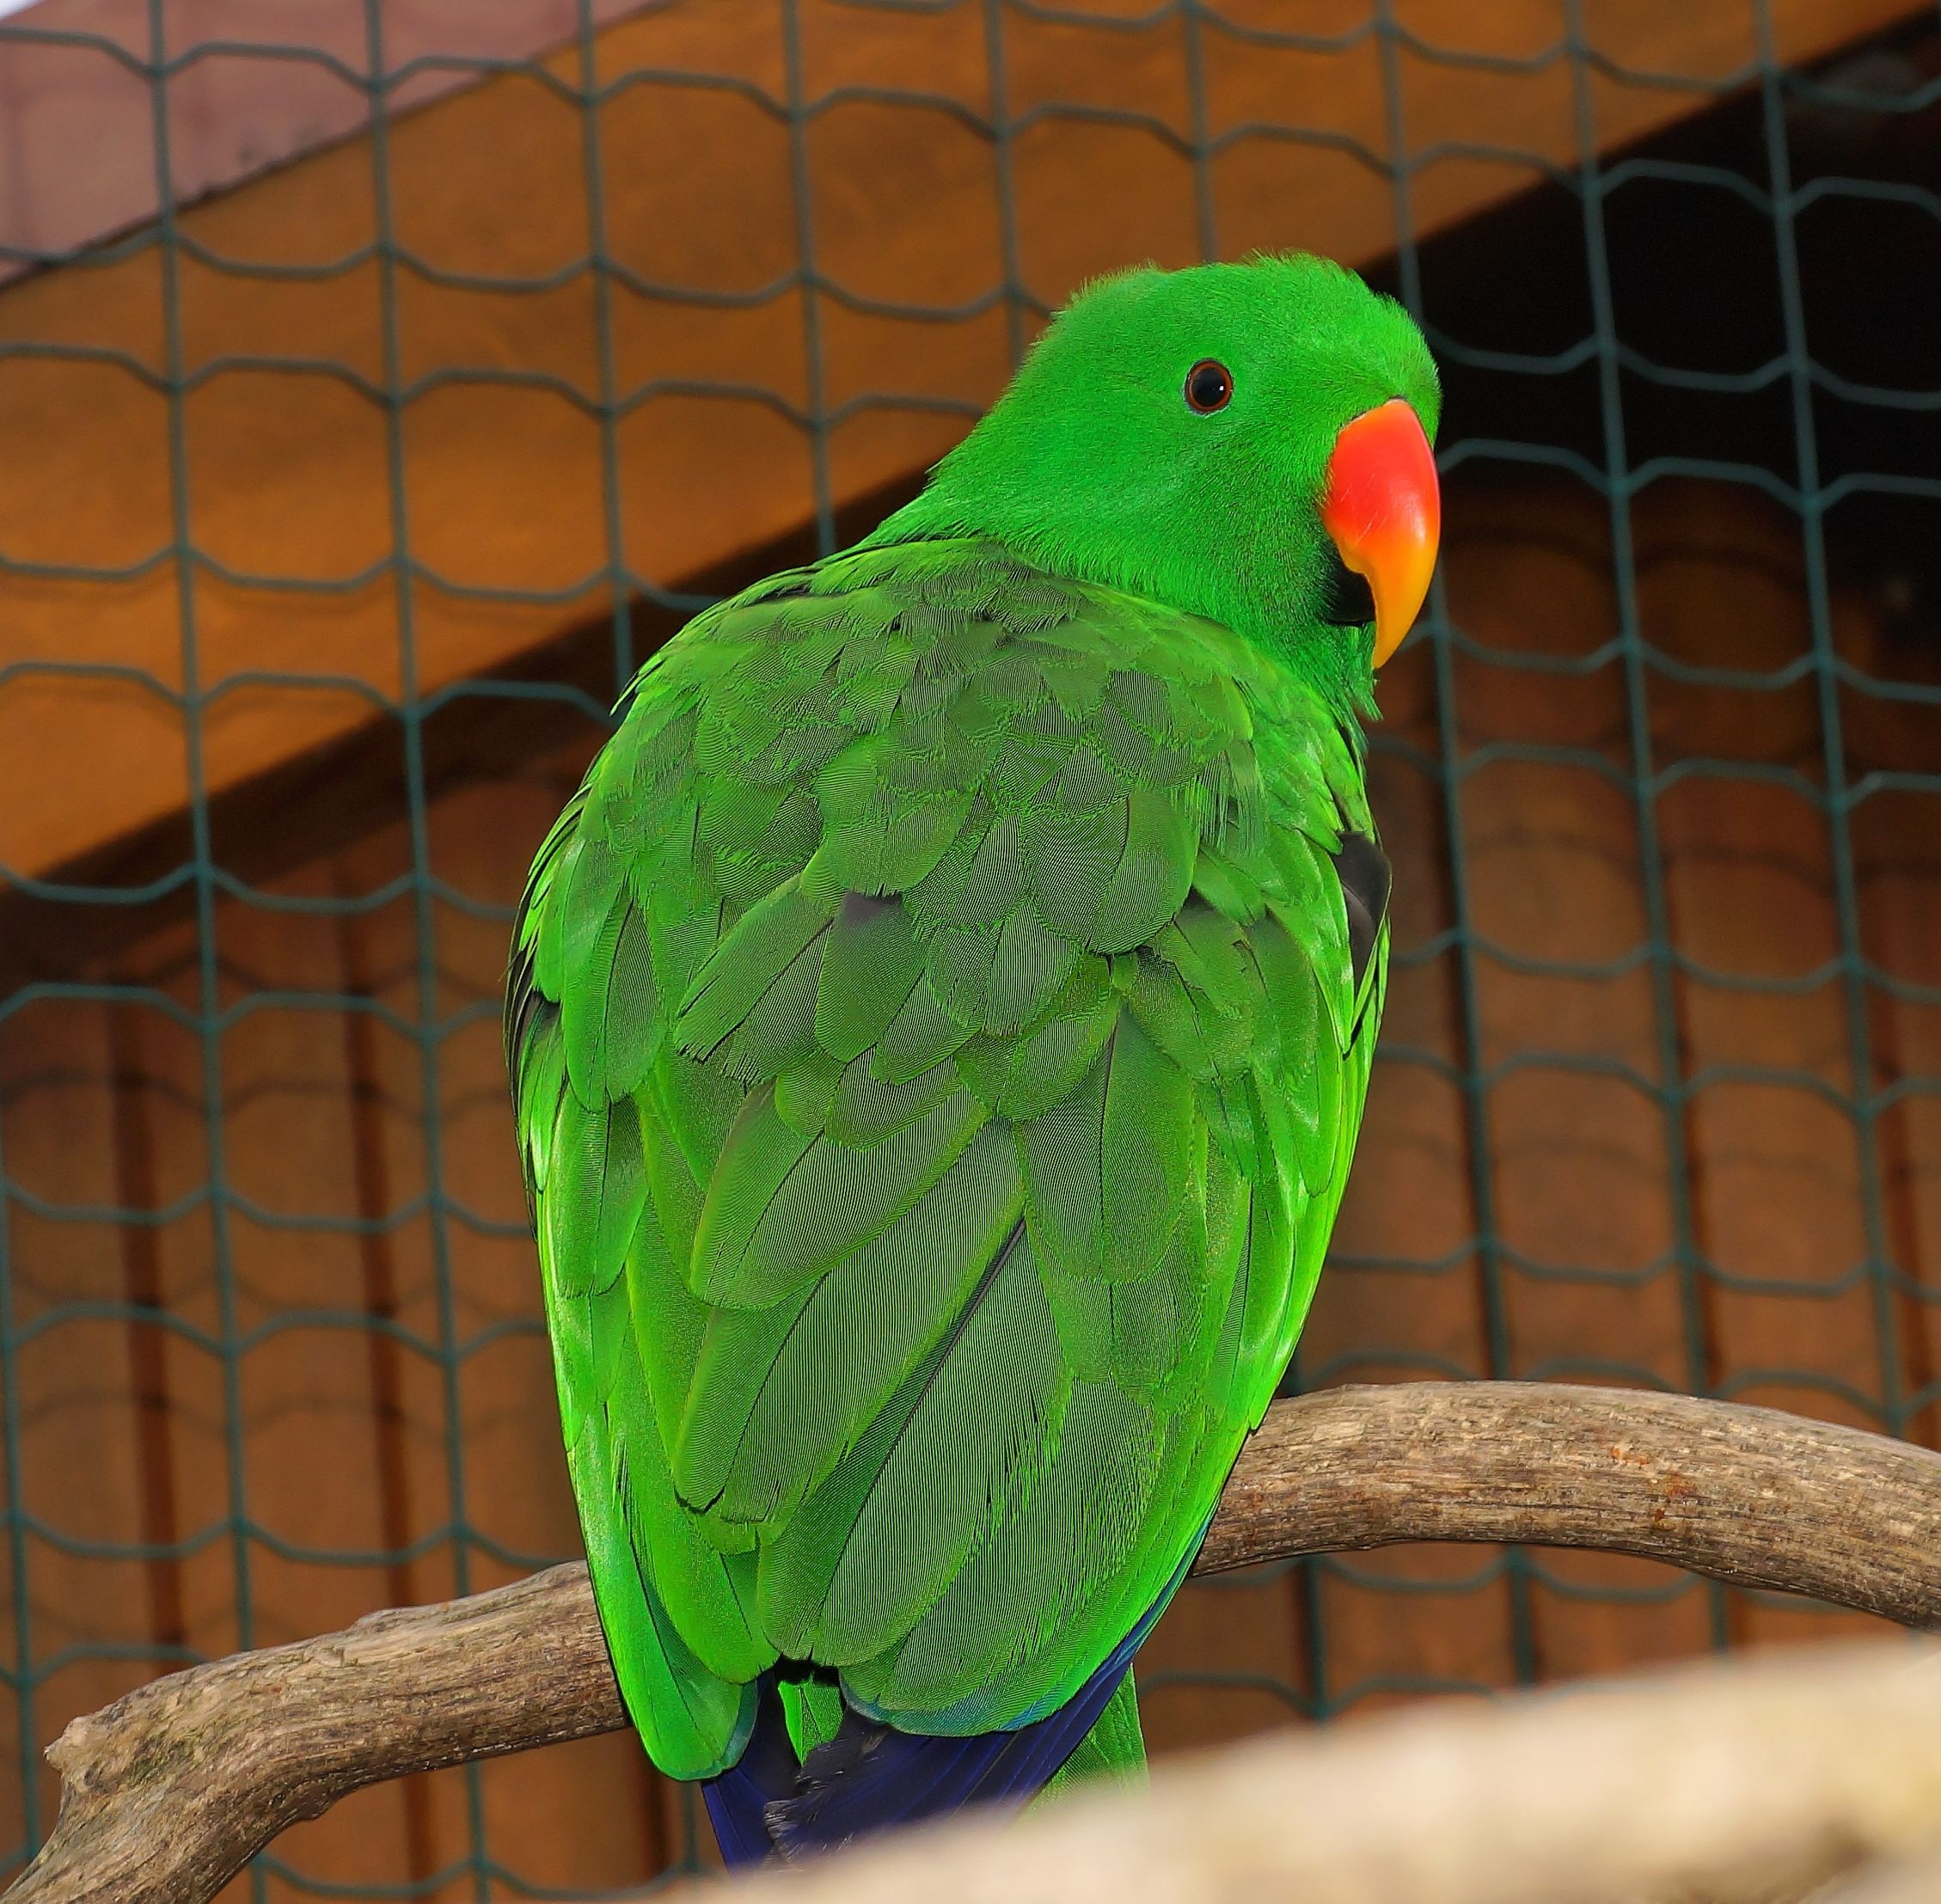
nature, bird, green, beak, tropical, color, colorful, feather, fauna, cage, plumage, lorikeet, lovebird, macaw, sit, vertebrate, parrot, parakeet, animal world, common pet parakeet